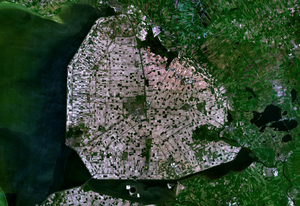
Flevoland / Geografi
Noordoostpolder.
Flevoland er en nederlandsk provins, beliggende i den centrale del af Nederlandene.